Leontice incerta

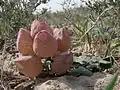
Leontice incerta is notable for its bladder-like inflated fruits

The generic name "Leontice" is derived from the Greek word for lion, referring to the deeply divided leaves that resemble a lion's paw.